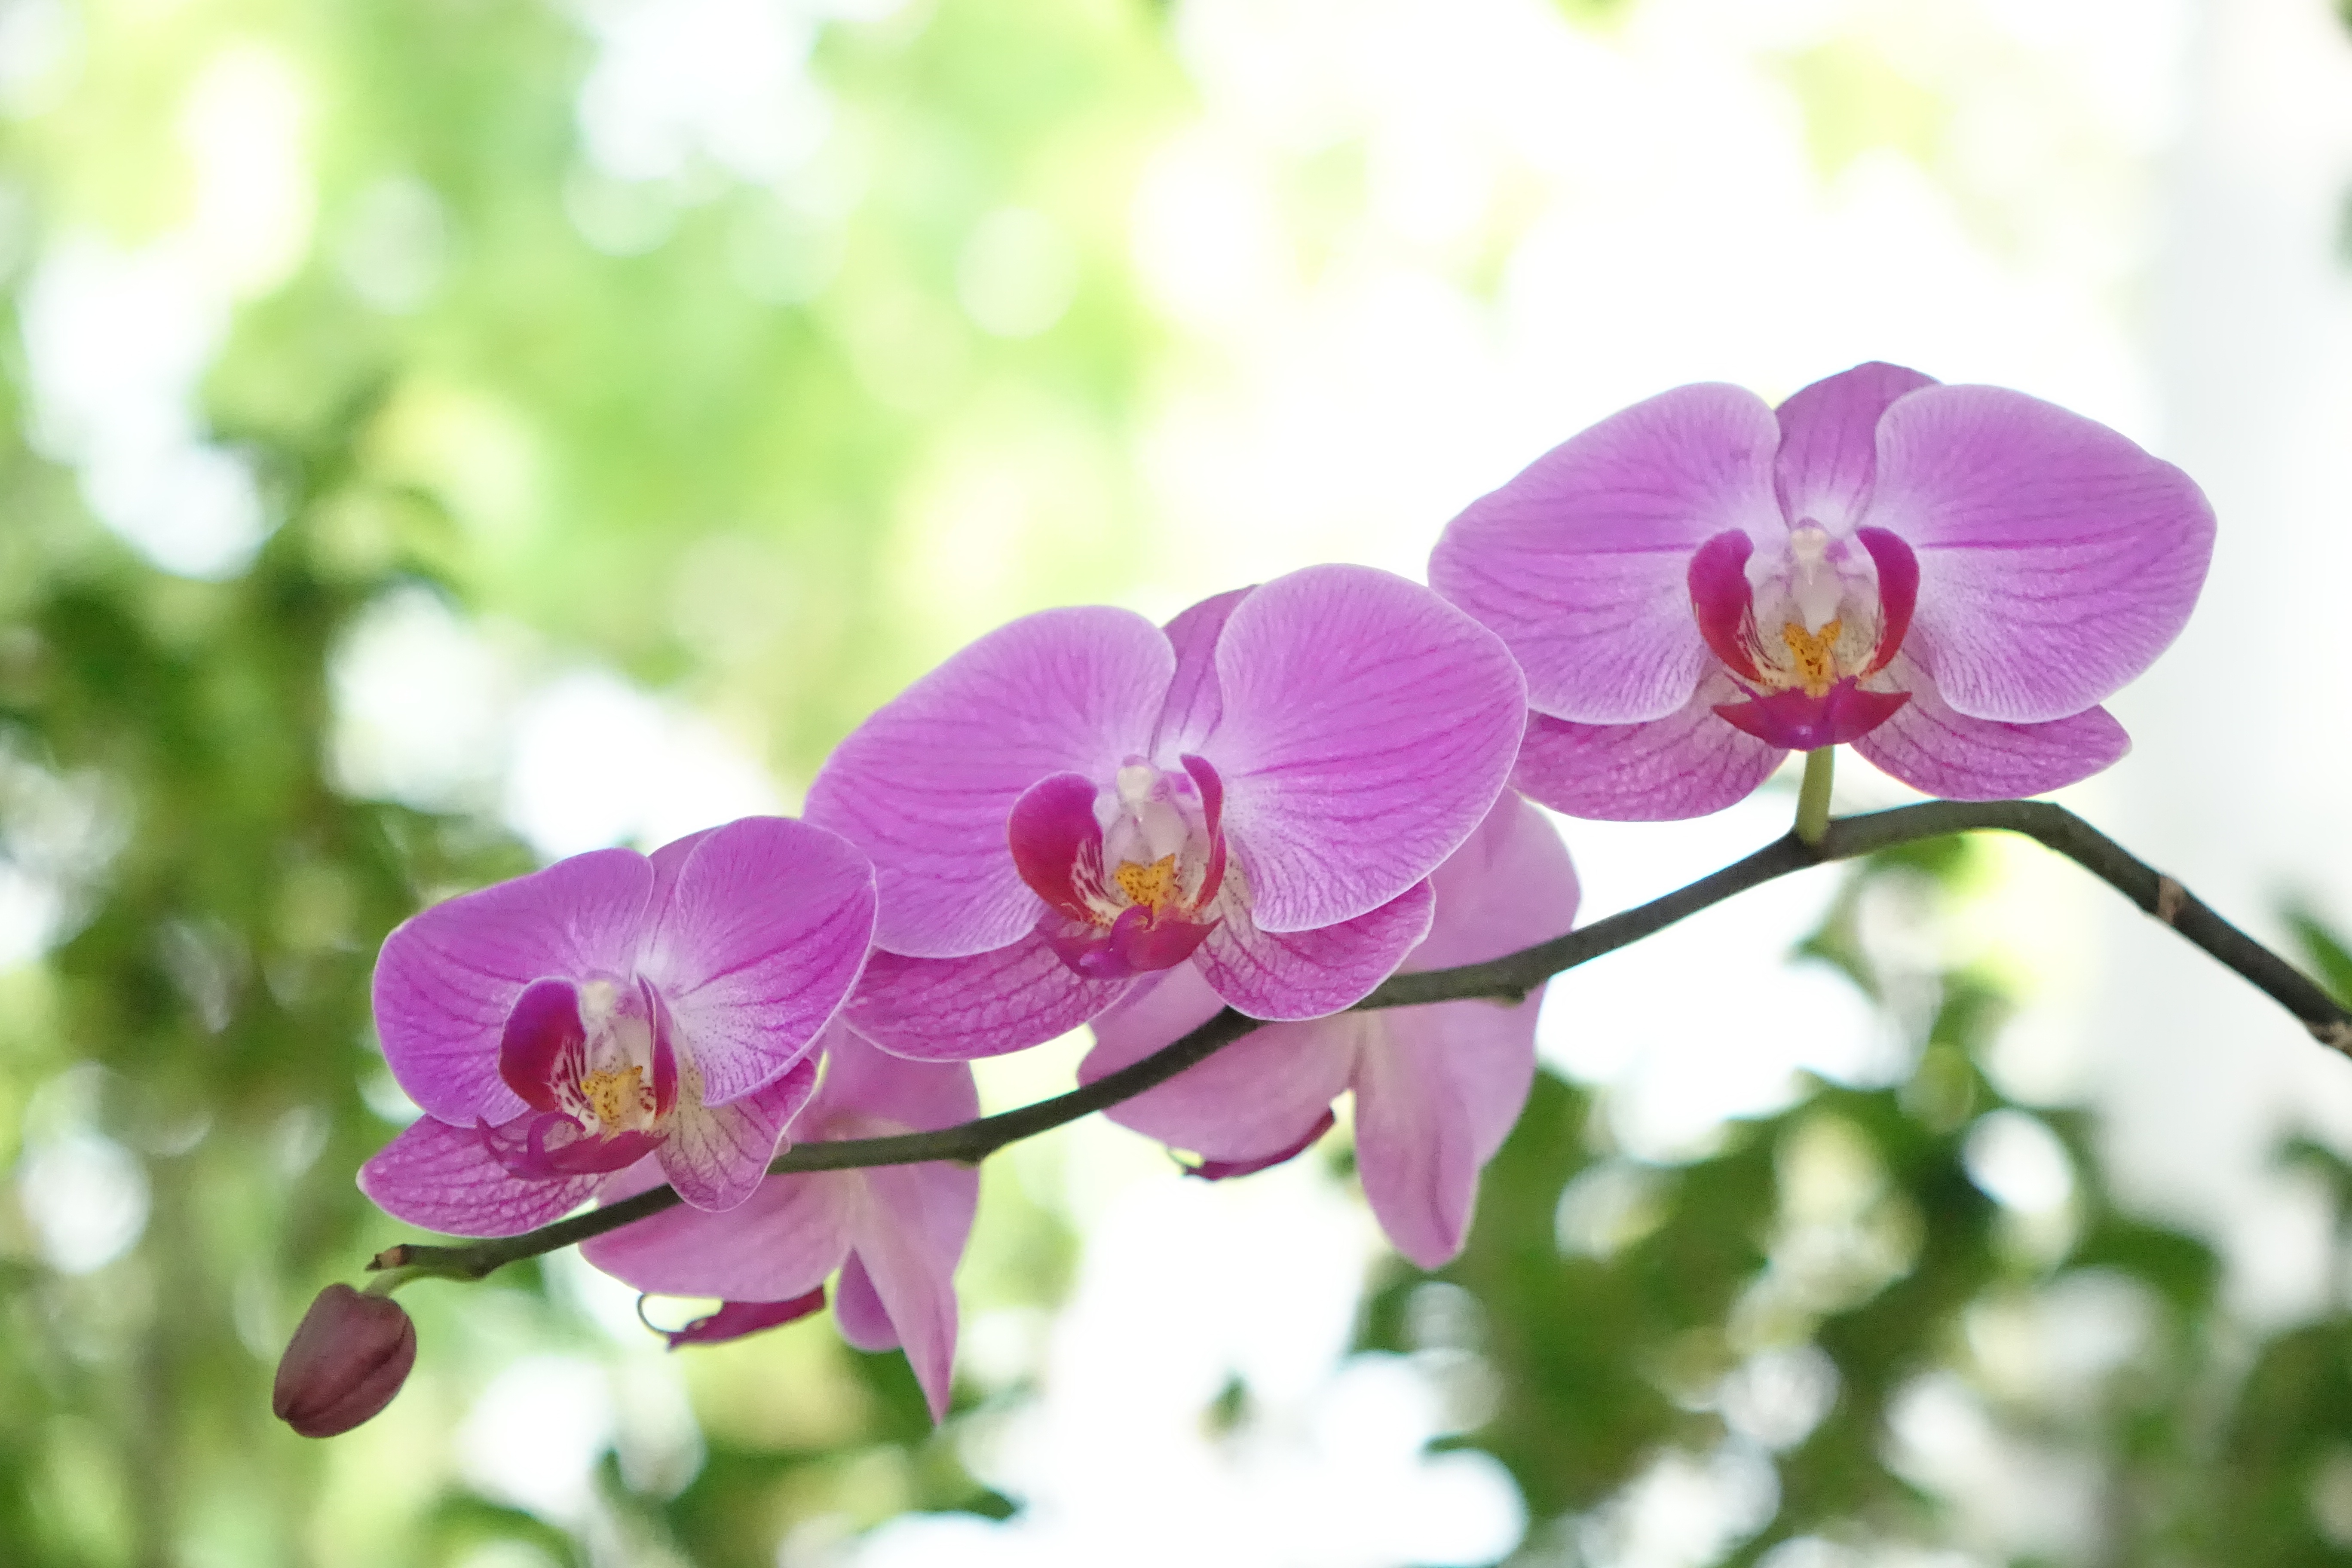
branch, plant, flower, petal, spring, pink, flora, orchid, flowering plant, xie, butterfly the falkland islands, dendrobium, plant stem, moth orchid, koshiro, orchids of the philippines